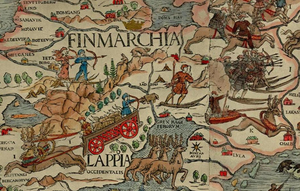
Skieurs finnois, détail de la carte d'Olaus Magnus.
Le ski est un moyen de locomotion individuel de glisse pratiqué à l'aide de patins longs et étroits appelés skis, fixés aux pieds, et un ensemble de disciplines sportives essentiellement hivernales. Principalement connue par le ski sur neige, introduite dans les Alpes et les autres massifs européens à la fin du XIXᵉ siècle, cette pratique du ski sur neige naturelle est évidemment dépendante de la présence, de la résistance et de l'épaisseur du manteau neigeux, ce qui limite l'activité aux régions montagneuses ou nordiques, ainsi qu'à la saison hivernale.